The Absent-Minded Professor

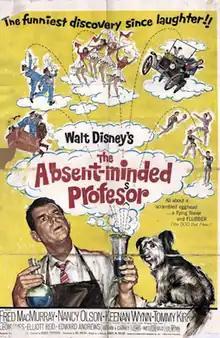
Theatrical release poster

The Absent-Minded Professor is a 1961 American science fiction comedy film directed by Robert Stevenson and produced by Walt Disney Productions. It is based on the 1943 short story "A Situation of Gravity" (May 22, 1943 "Liberty") by Samuel W. Taylor. The title character was based in part on Hubert Alyea, a professor emeritus of chemistry at Princeton University, who was known as "Dr. Boom" for his explosive demonstrations. The film stars Fred MacMurray as Professor Ned Brainard, alongside Nancy Olson, Keenan Wynn, Tommy Kirk, Leon Ames, Elliott Reid, and Edward Andrews. The plot follows Brainard as he invents a substance that defies gravity, which he later exploits through various means.